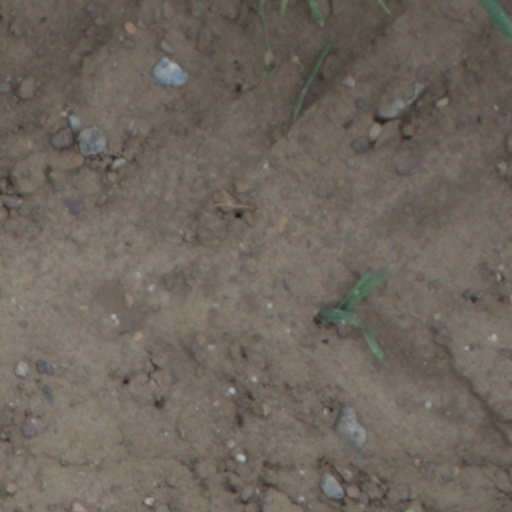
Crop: wheat